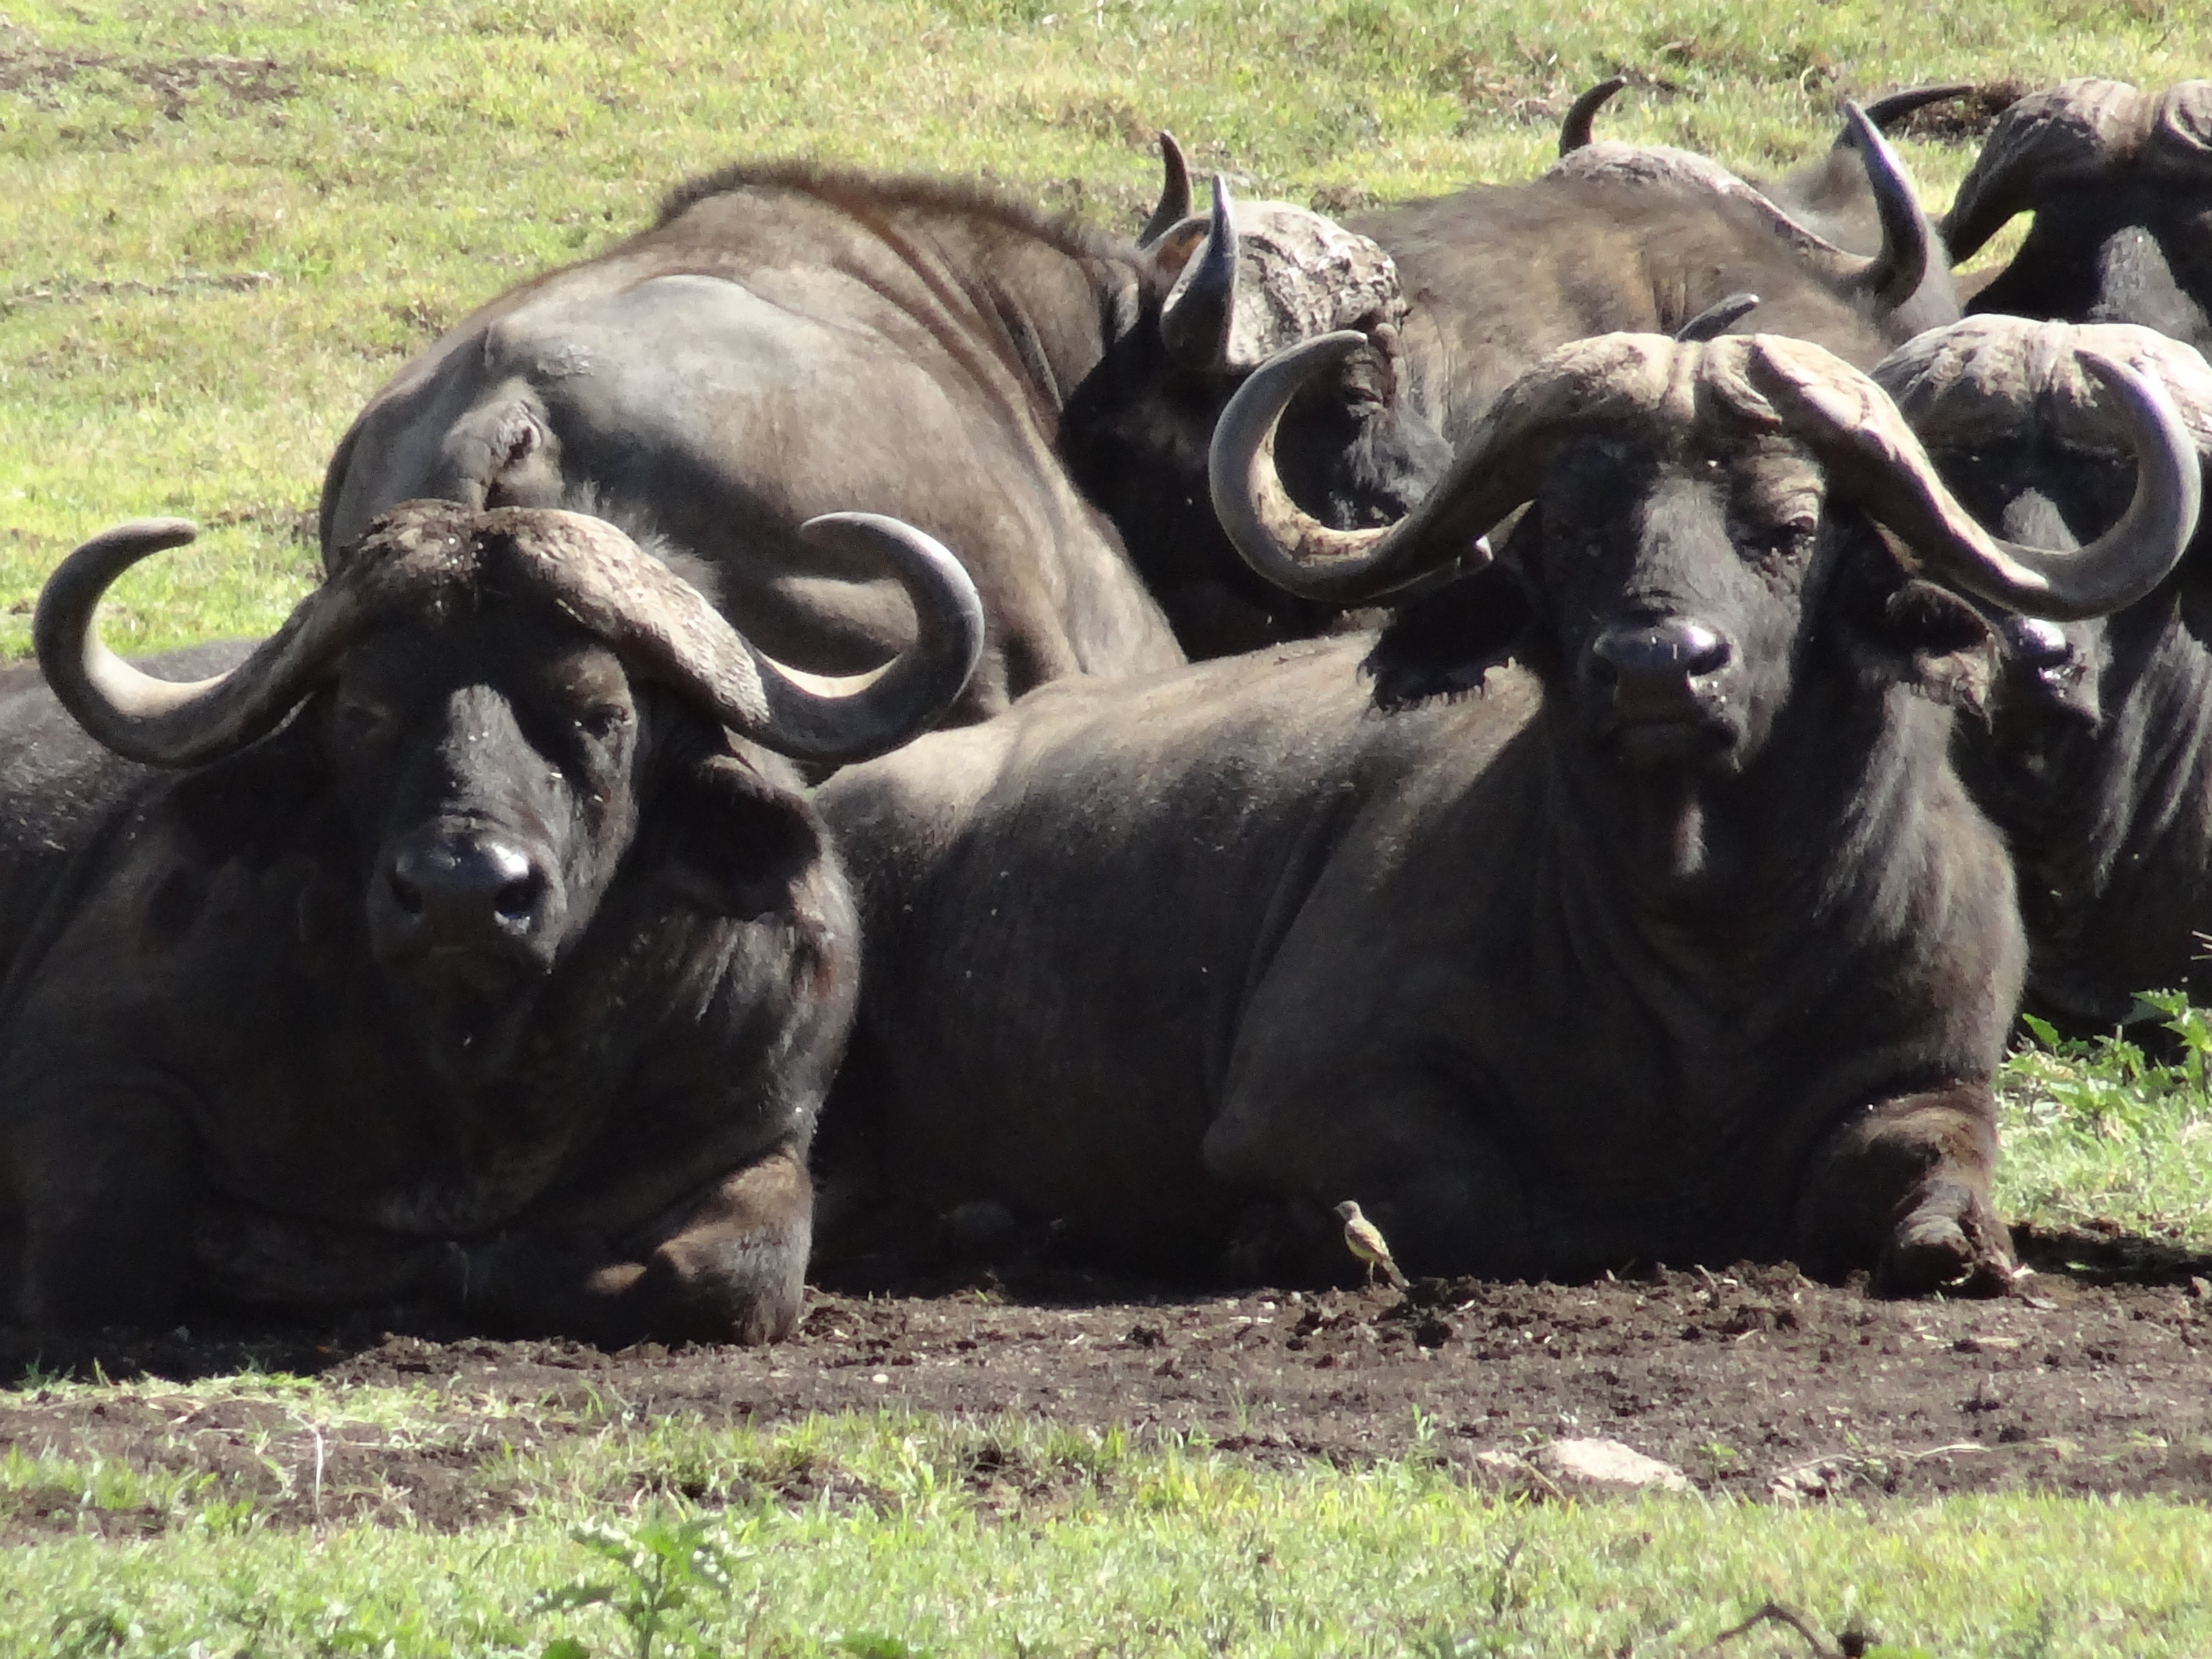
wildlife, zoo, horn, mud, mammal, fauna, bull, rhinoceros, look, safari, buffalo, water buffalo, wildebeest, cattle like mammal, working animal